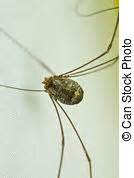
Label: spider